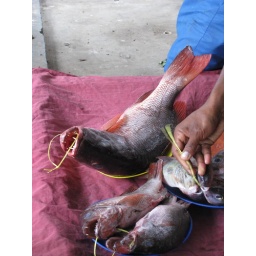
fish for sale at market in Sigatoka, Fiji